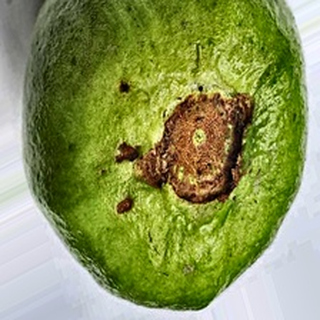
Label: guava_fruit_fly